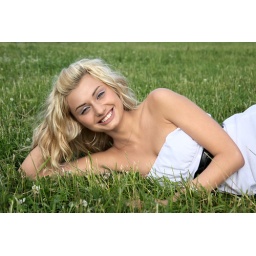
happy girl lays on a grass in park, a white dress